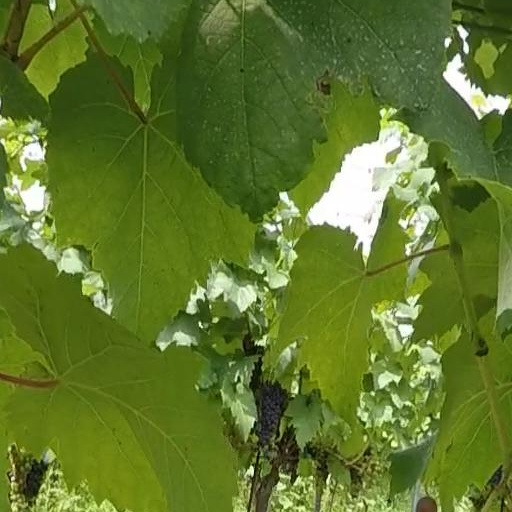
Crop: grape